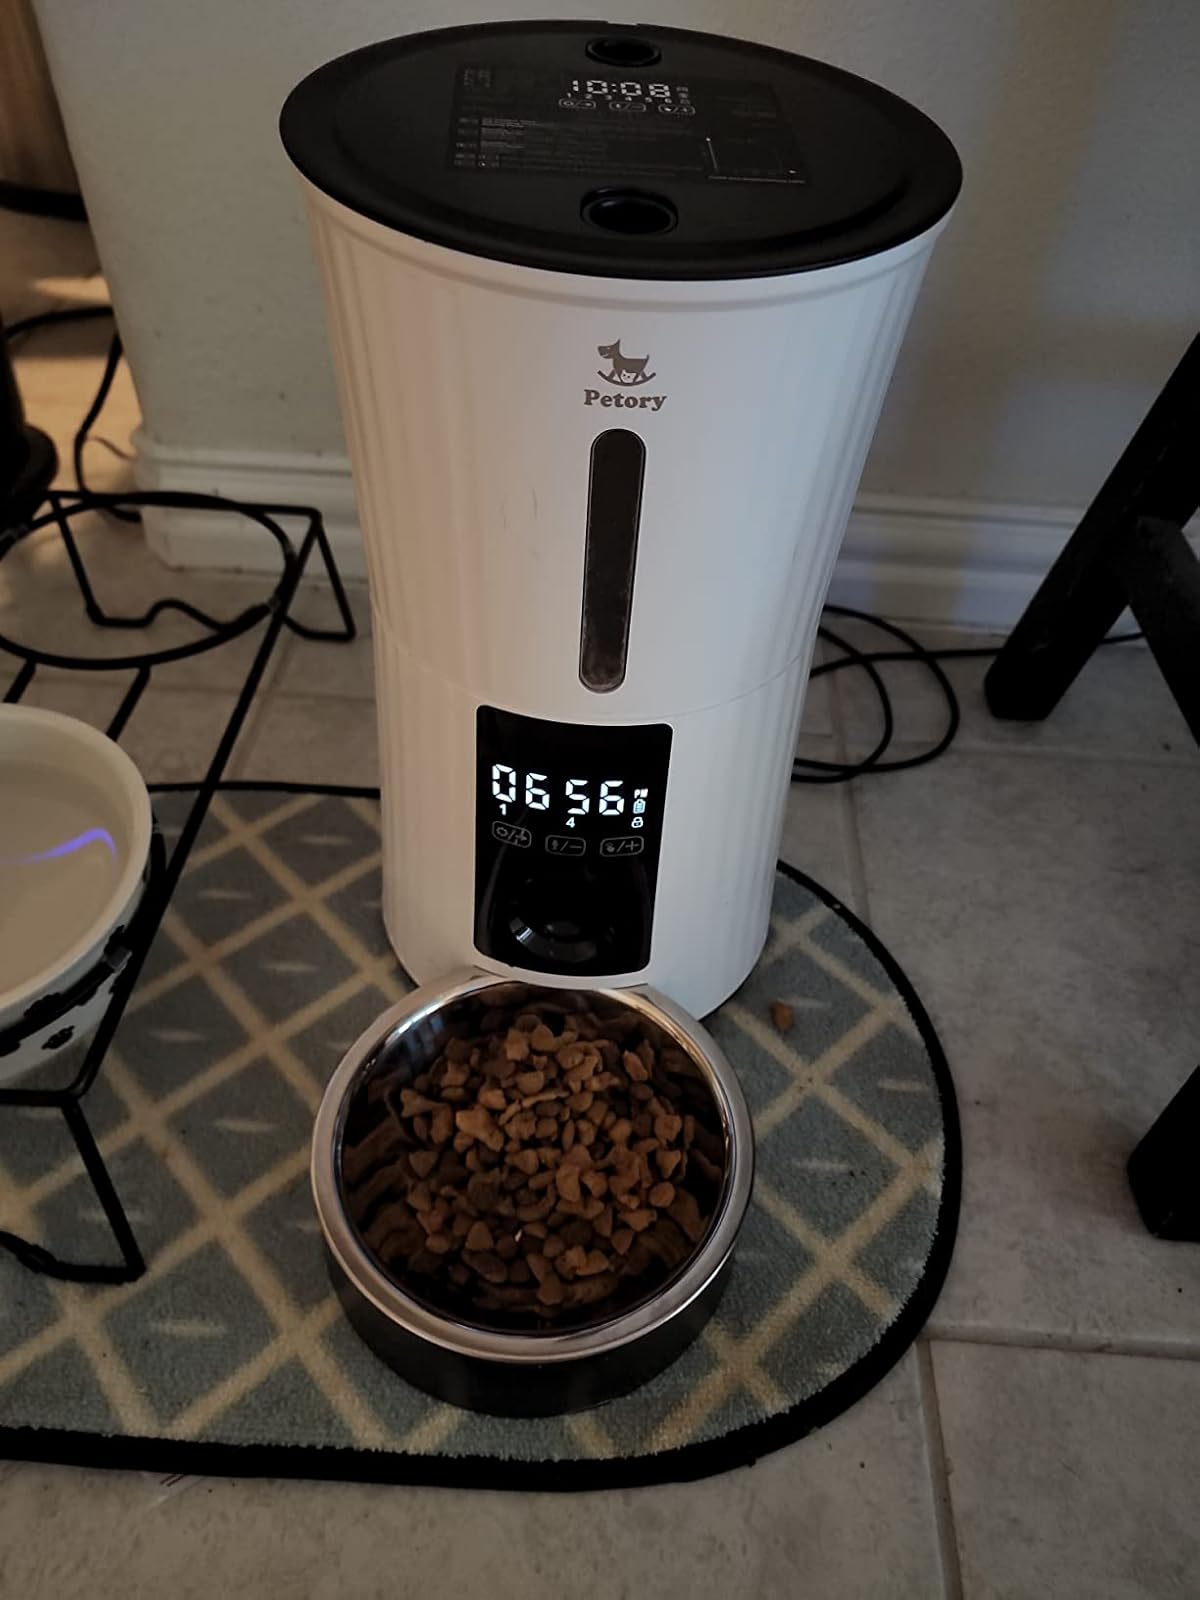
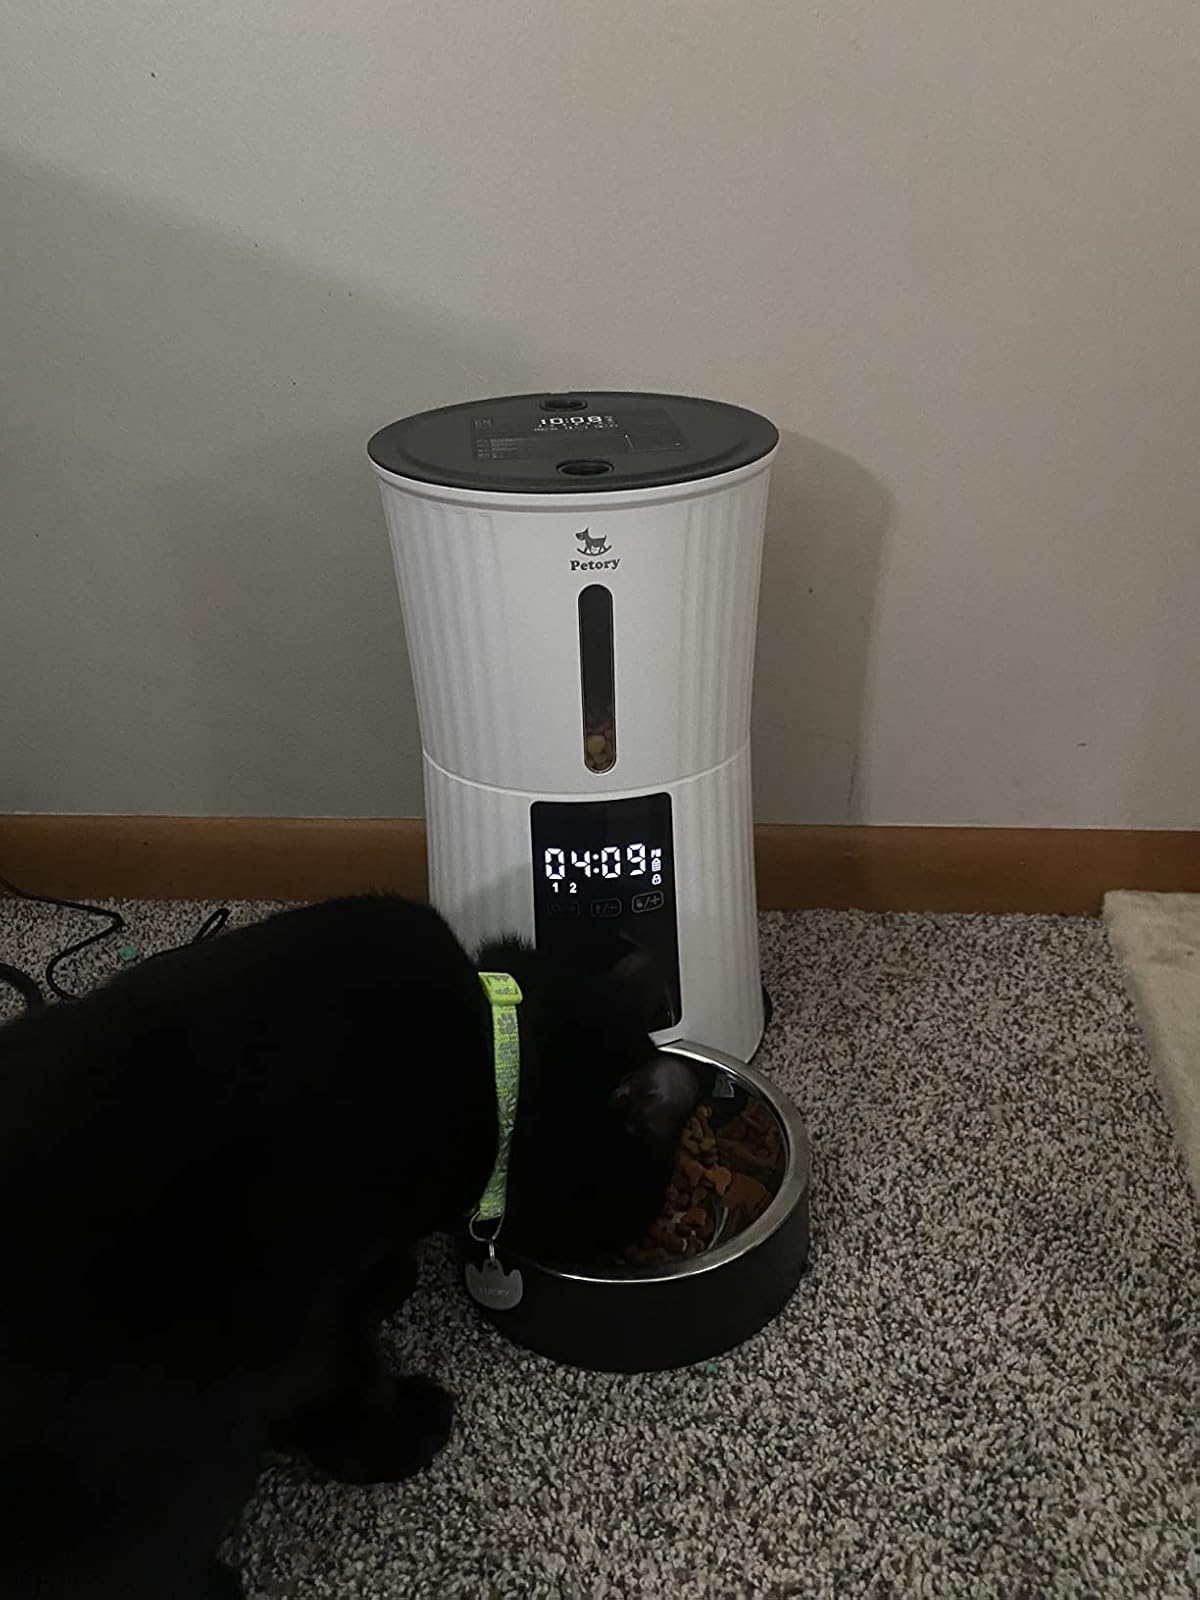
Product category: items_feeder
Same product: yes